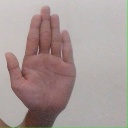
अक्षर: ध